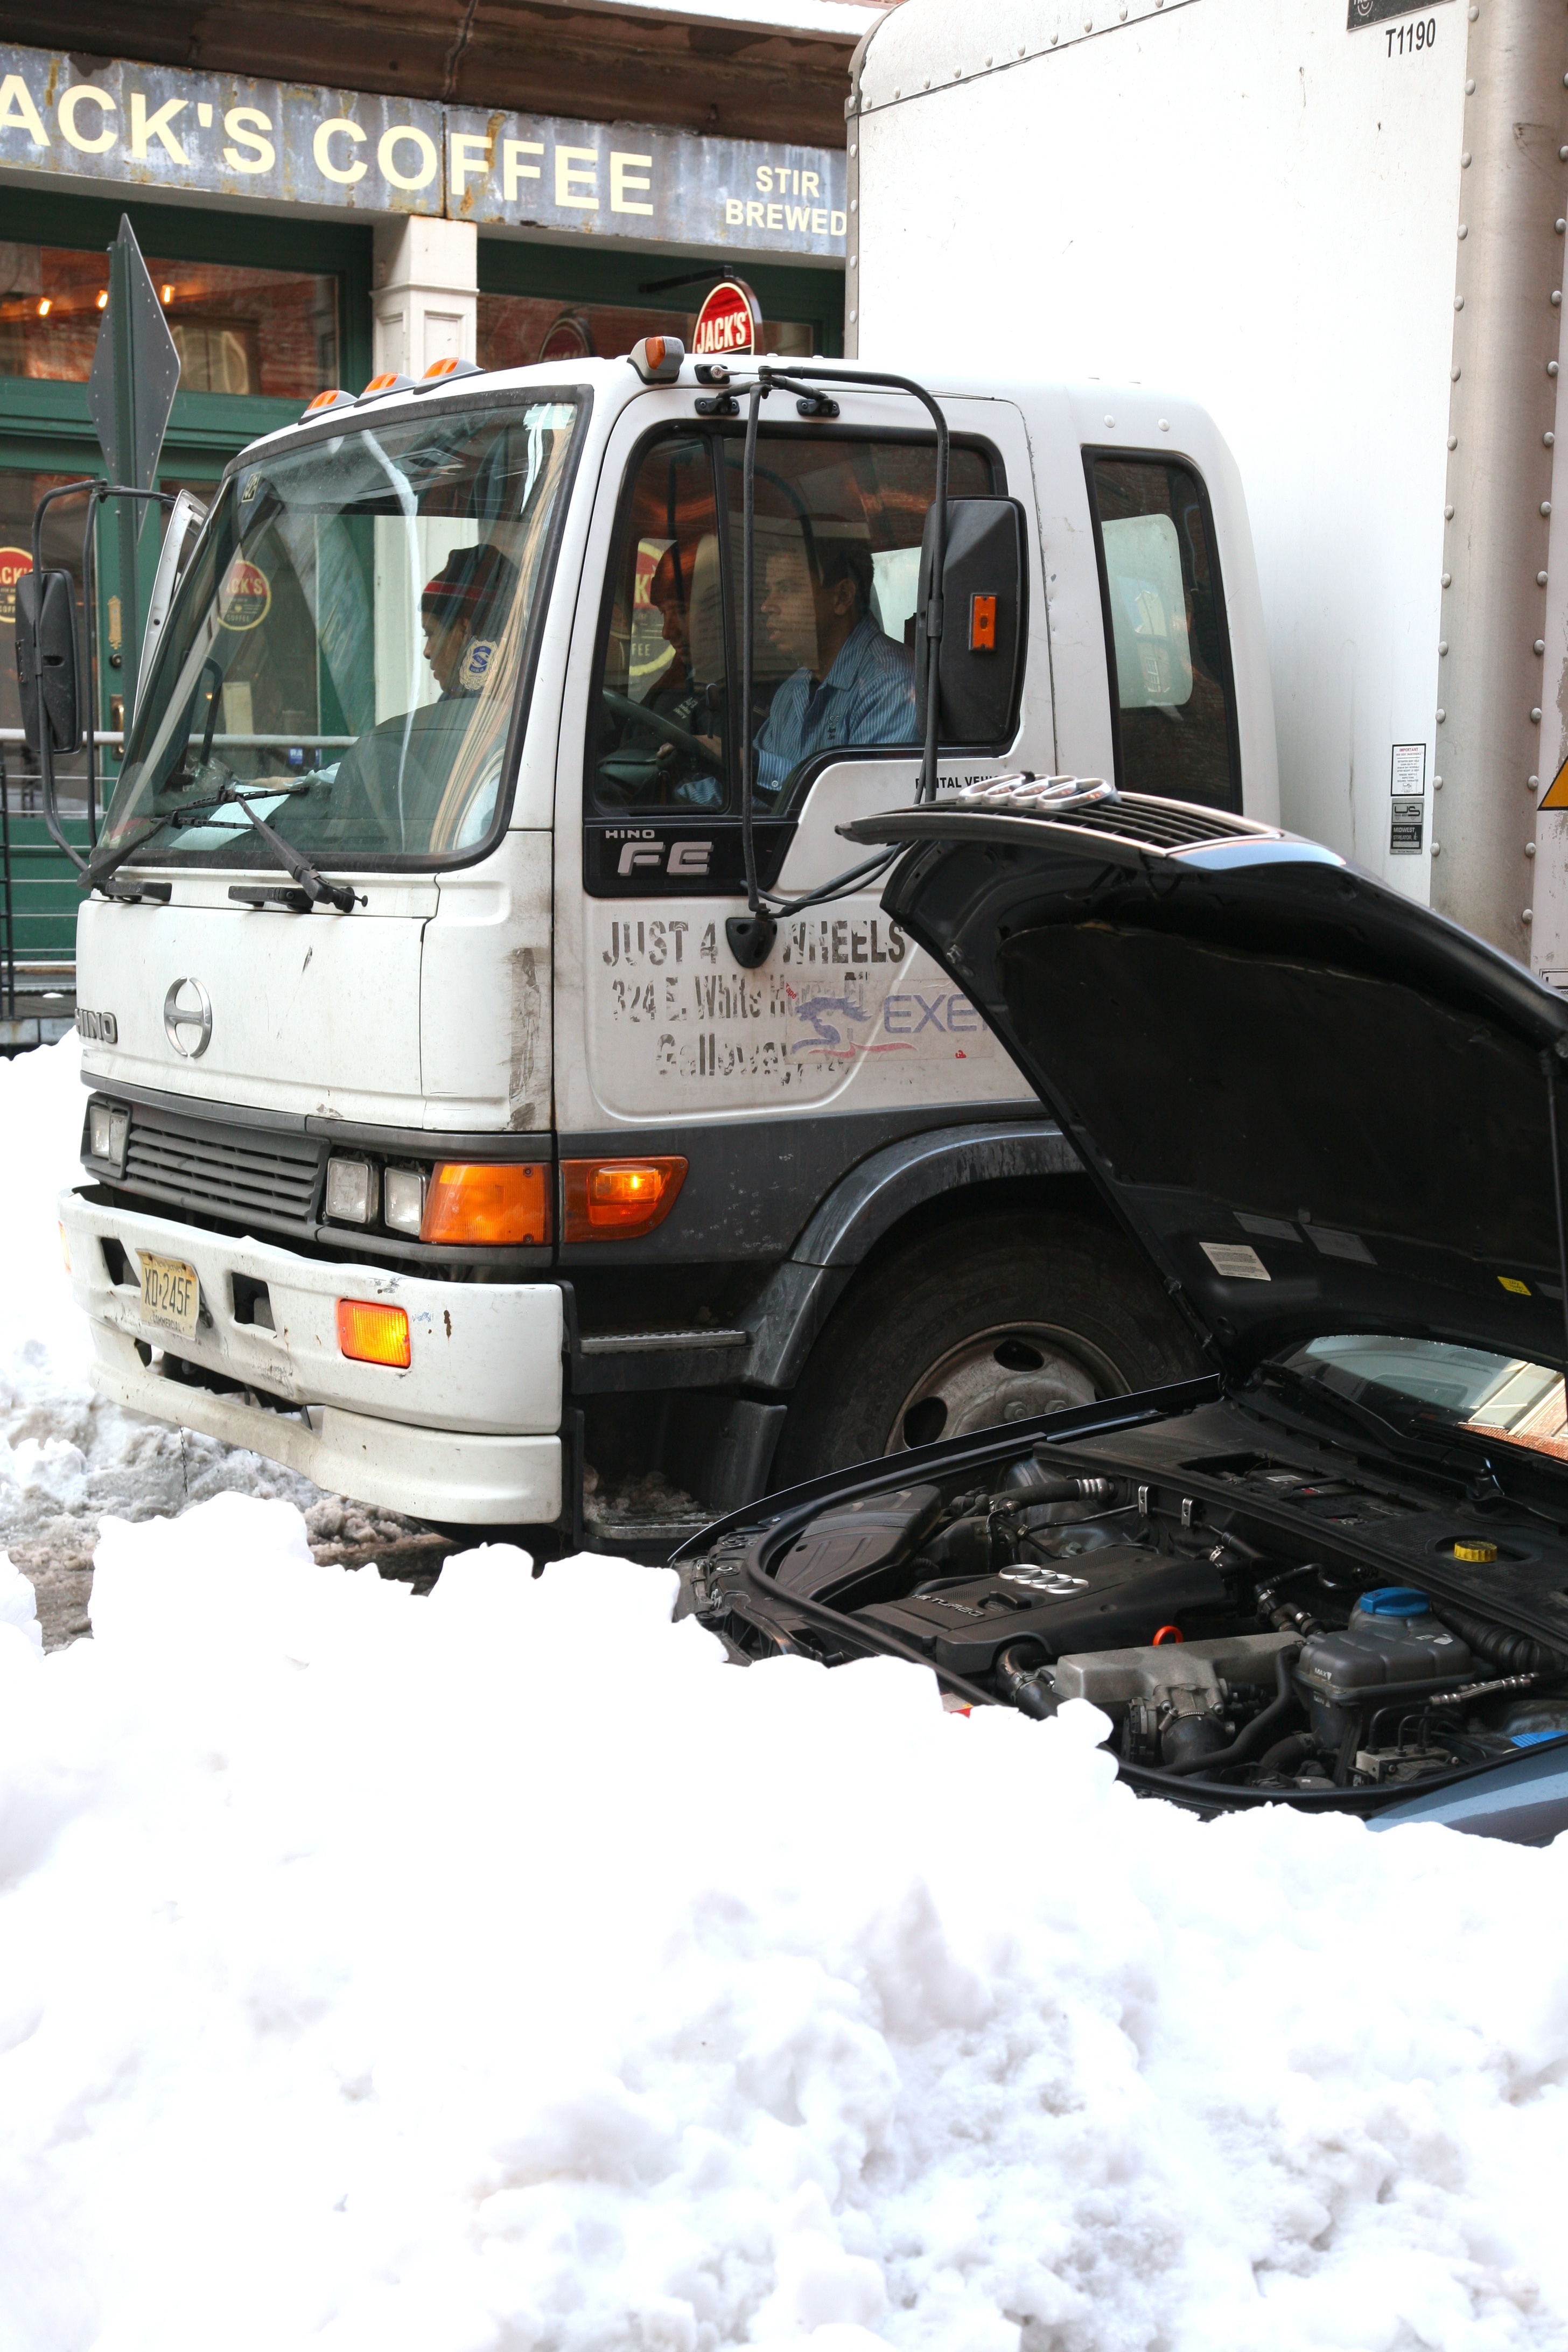
snow, car, transport, truck, vehicle, nyc, bumper, newyork, newyorkcity, ny, selection, seaport, automotive exterior